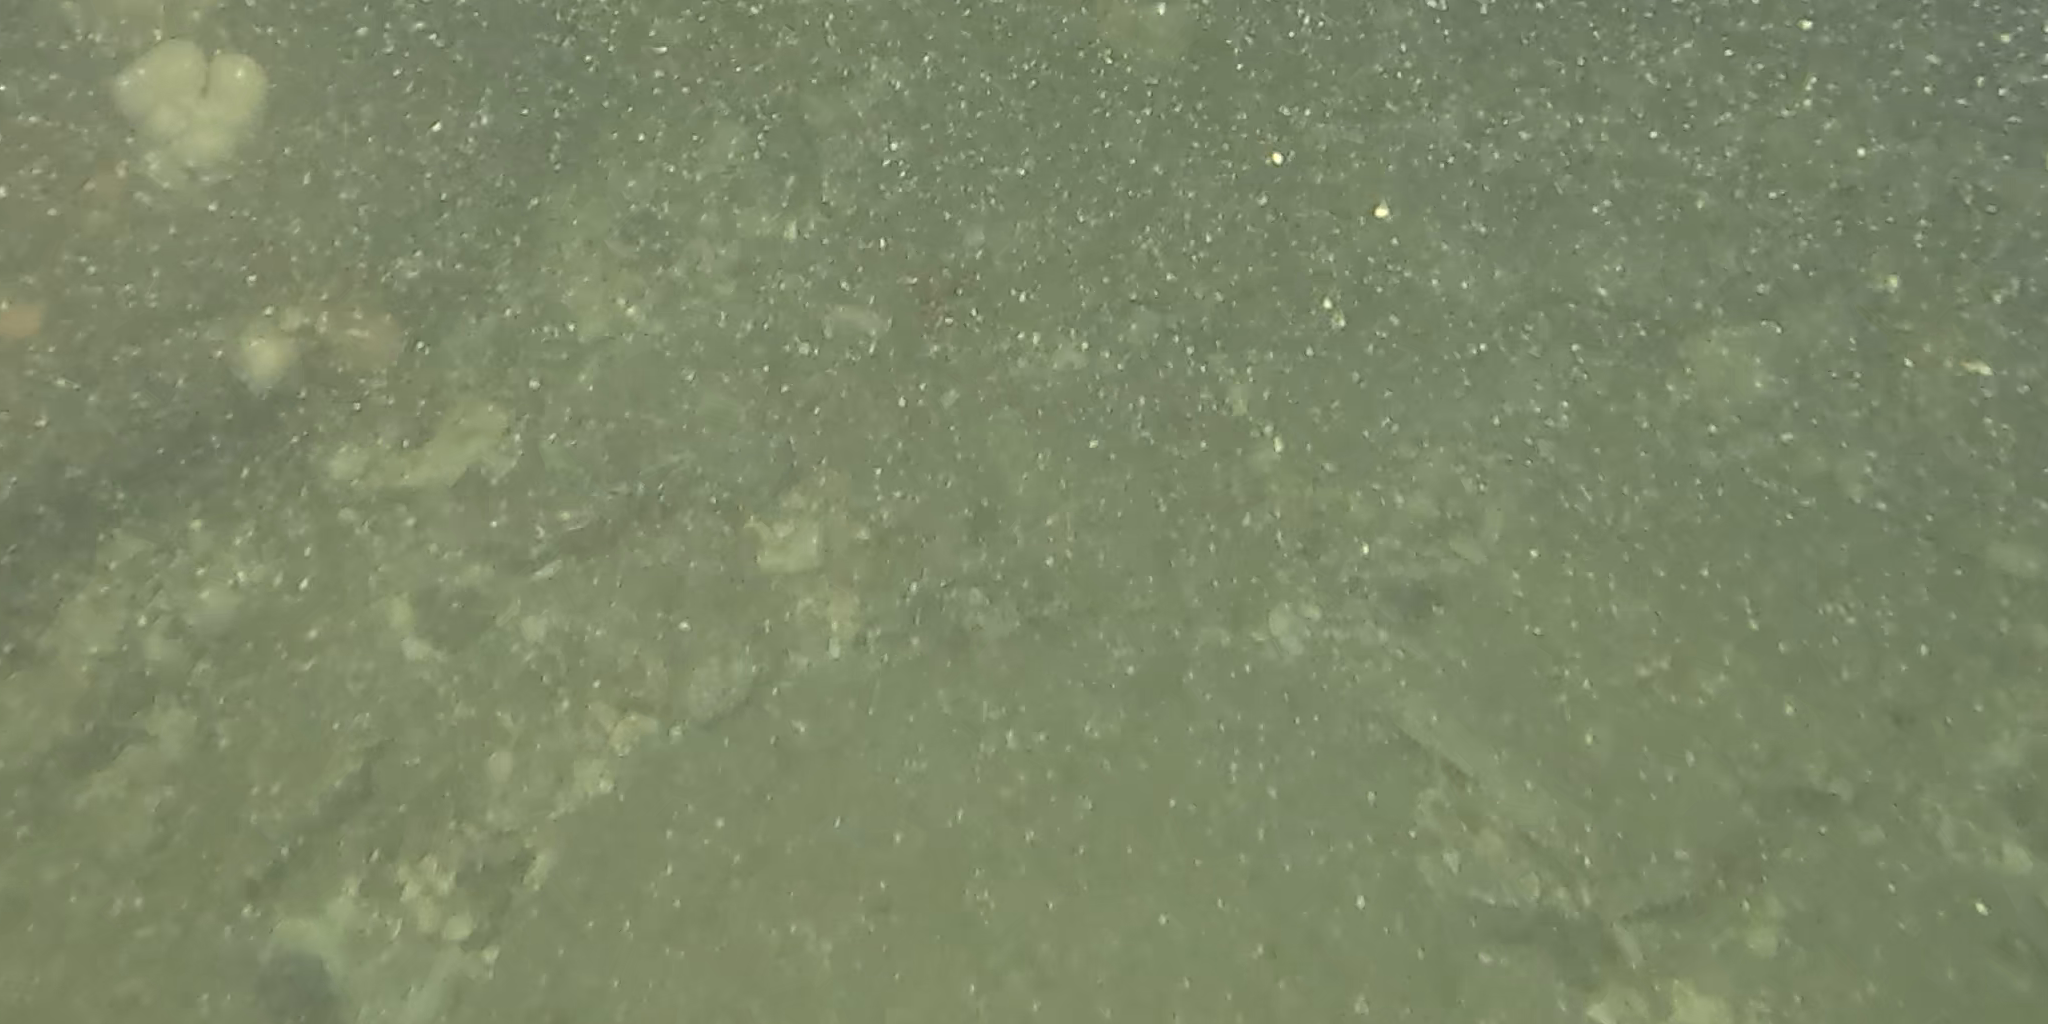
Seabed habitat: stone